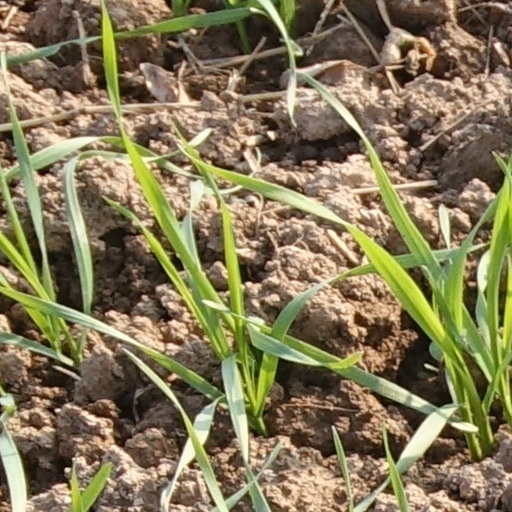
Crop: wheat